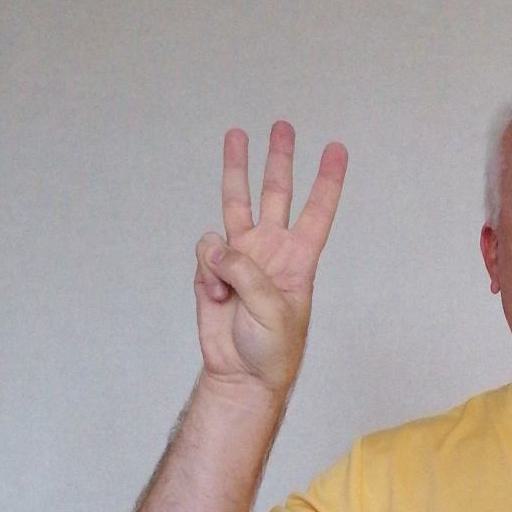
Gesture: three